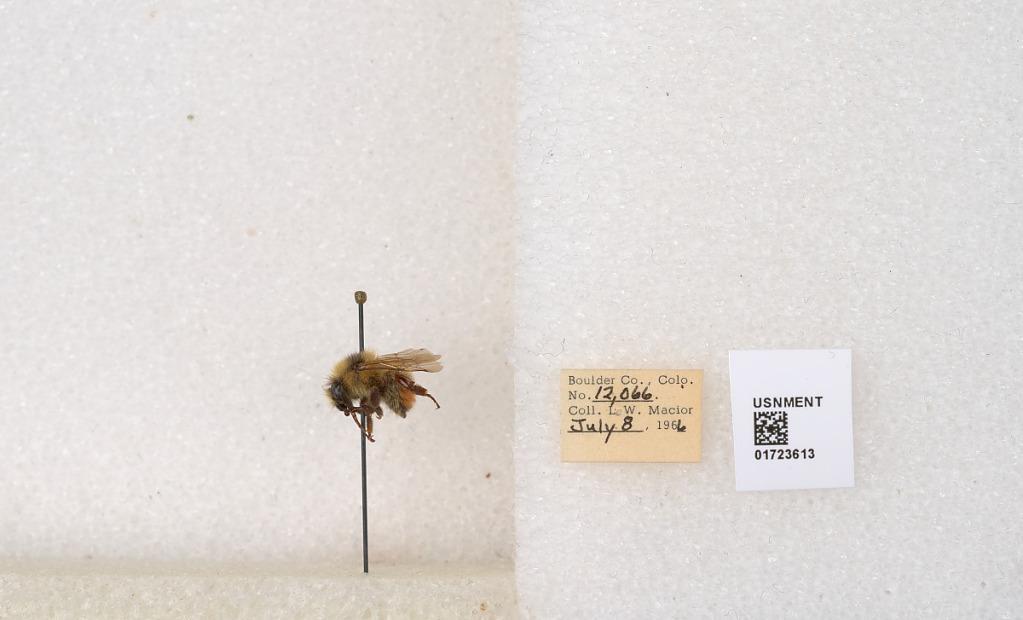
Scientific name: Bombus flavifrons Cresson
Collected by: L. Macior
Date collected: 1966-7-8
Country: United States
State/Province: Colorado
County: Boulder
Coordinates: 40.0925, -105.358